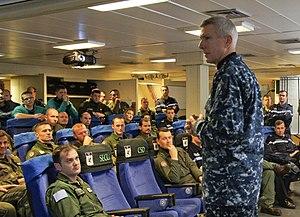
L'opération Harmattan est la contribution française à l'intervention militaire de 2011 en Libye dans le cadre de la guerre civile libyenne. Elle a commencé le 19 mars 2011 et s'est terminée le 31 octobre 2011.